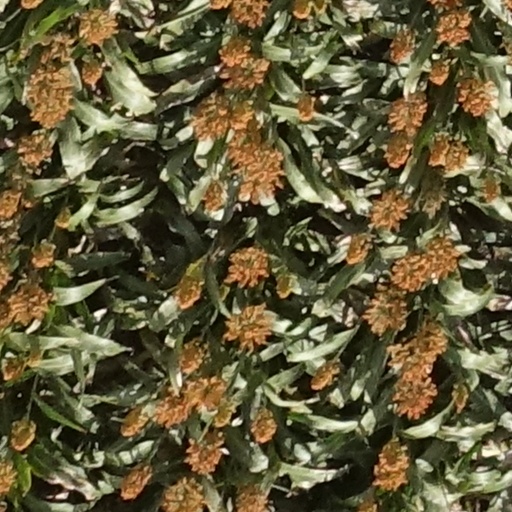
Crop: sorghum